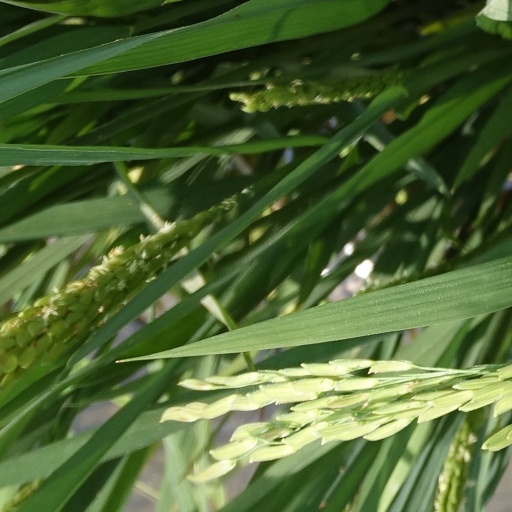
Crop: rice